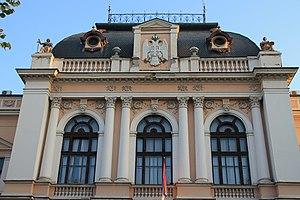
Le bâtiment du Tribunal de district à Kragujevac se trouve à Kragujevac, dans le district de Šumadija, en Serbie. Il est inscrit sur la liste des monuments culturels d'importance exceptionnelle de la République de Serbie.